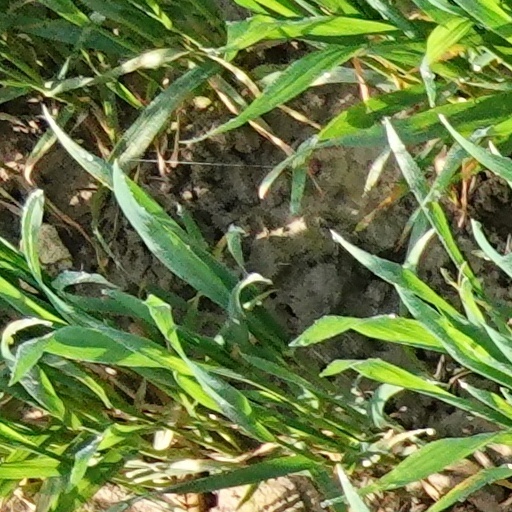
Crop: wheat